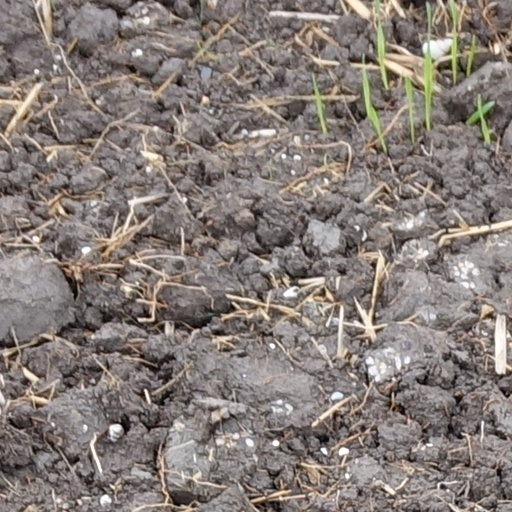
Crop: wheat